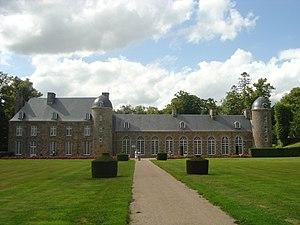
Façade avant du chateau de Pontécoulant
La Druance est une rivière française de Normandie, dans le département du Calvados, affluent gauche du Noireau, sous-affluent du fleuve l'Orne.
Cette liste regroupe une partie des monuments historiques du Calvados.
Le château de Pontécoulant est situé à l'est du bocage virois, à Pontécoulant près de Condé-sur-Noireau, à proximité de la Suisse normande, en Normandie. Le domaine de Pontécoulant rassemble les marques distinctives de la noblesse : château, pavillons du garde-chasse et du jardinier, colombier, parc paysager, ferme, bois et terres.
Pontécoulant est une commune française située dans le département du Calvados en région Normandie, peuplée de 80 habitants.